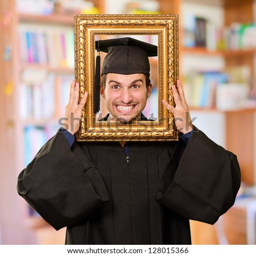
graduate man looking through a frame , indoor